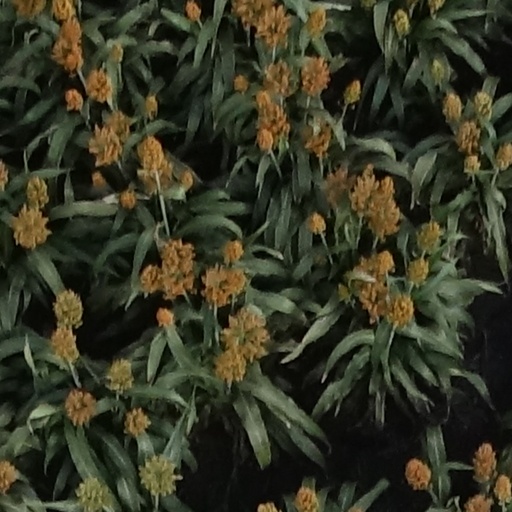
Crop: sorghum